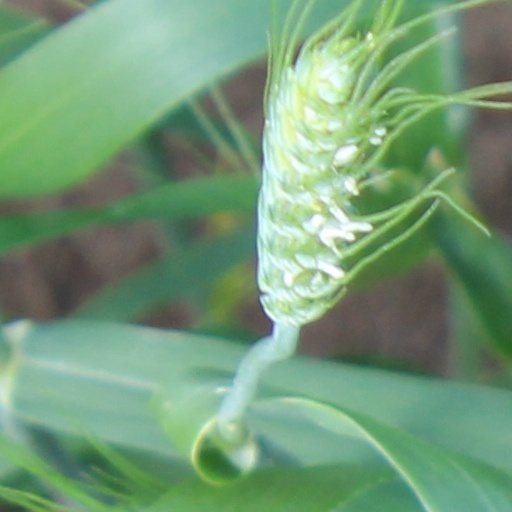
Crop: wheat